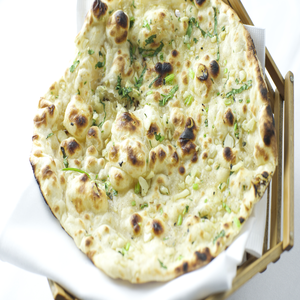
Dish: naan